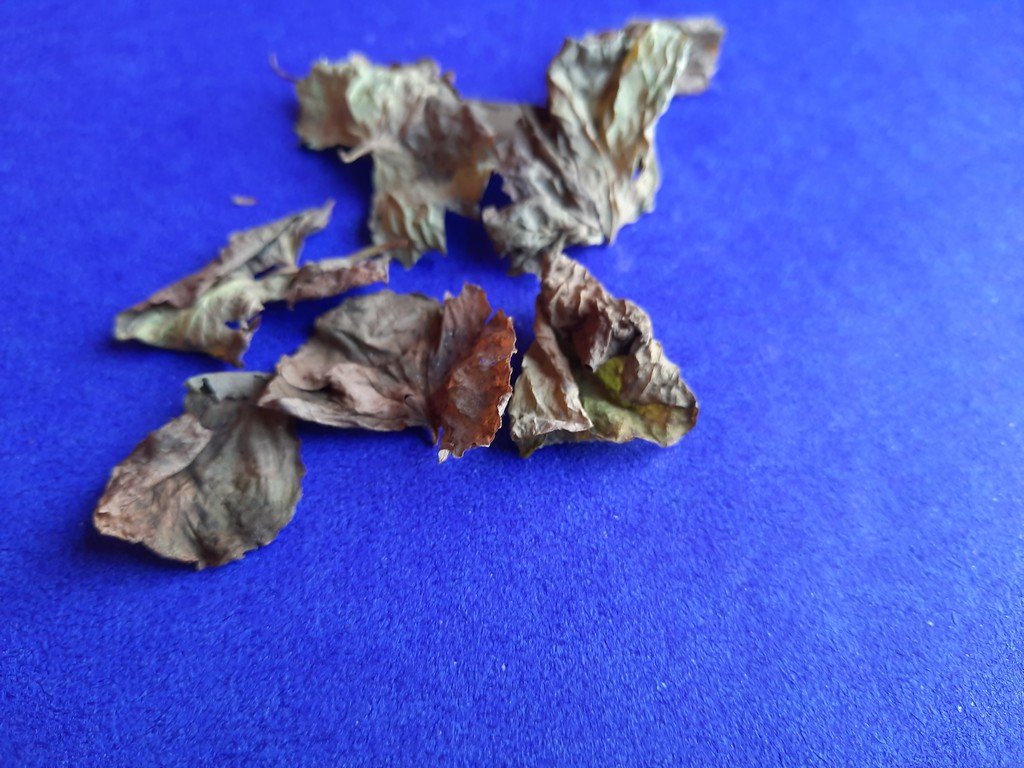
Label: Dried